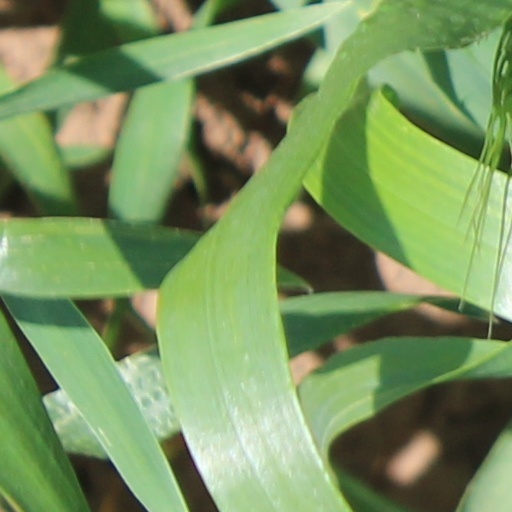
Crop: wheat